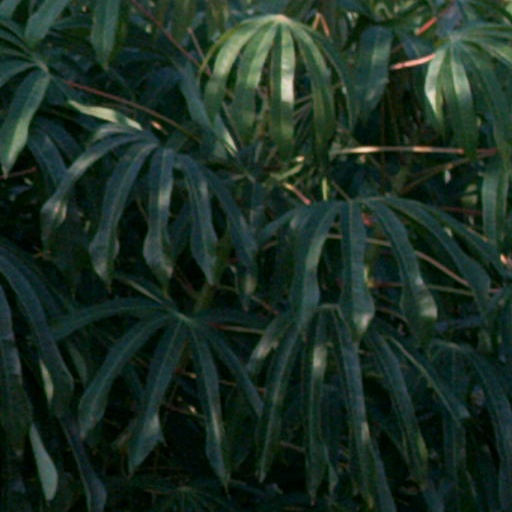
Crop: cassava